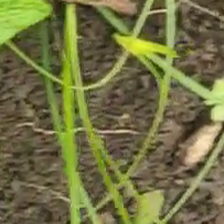
Weed species: Lavhala_(Cyperus_Rotundus)